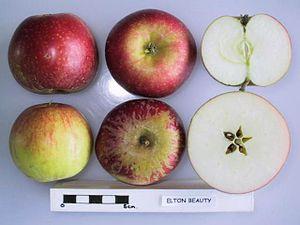
Elton Beauty (pomme).
Lord Lambourne est le nom d'un cultivar de pommier domestique.